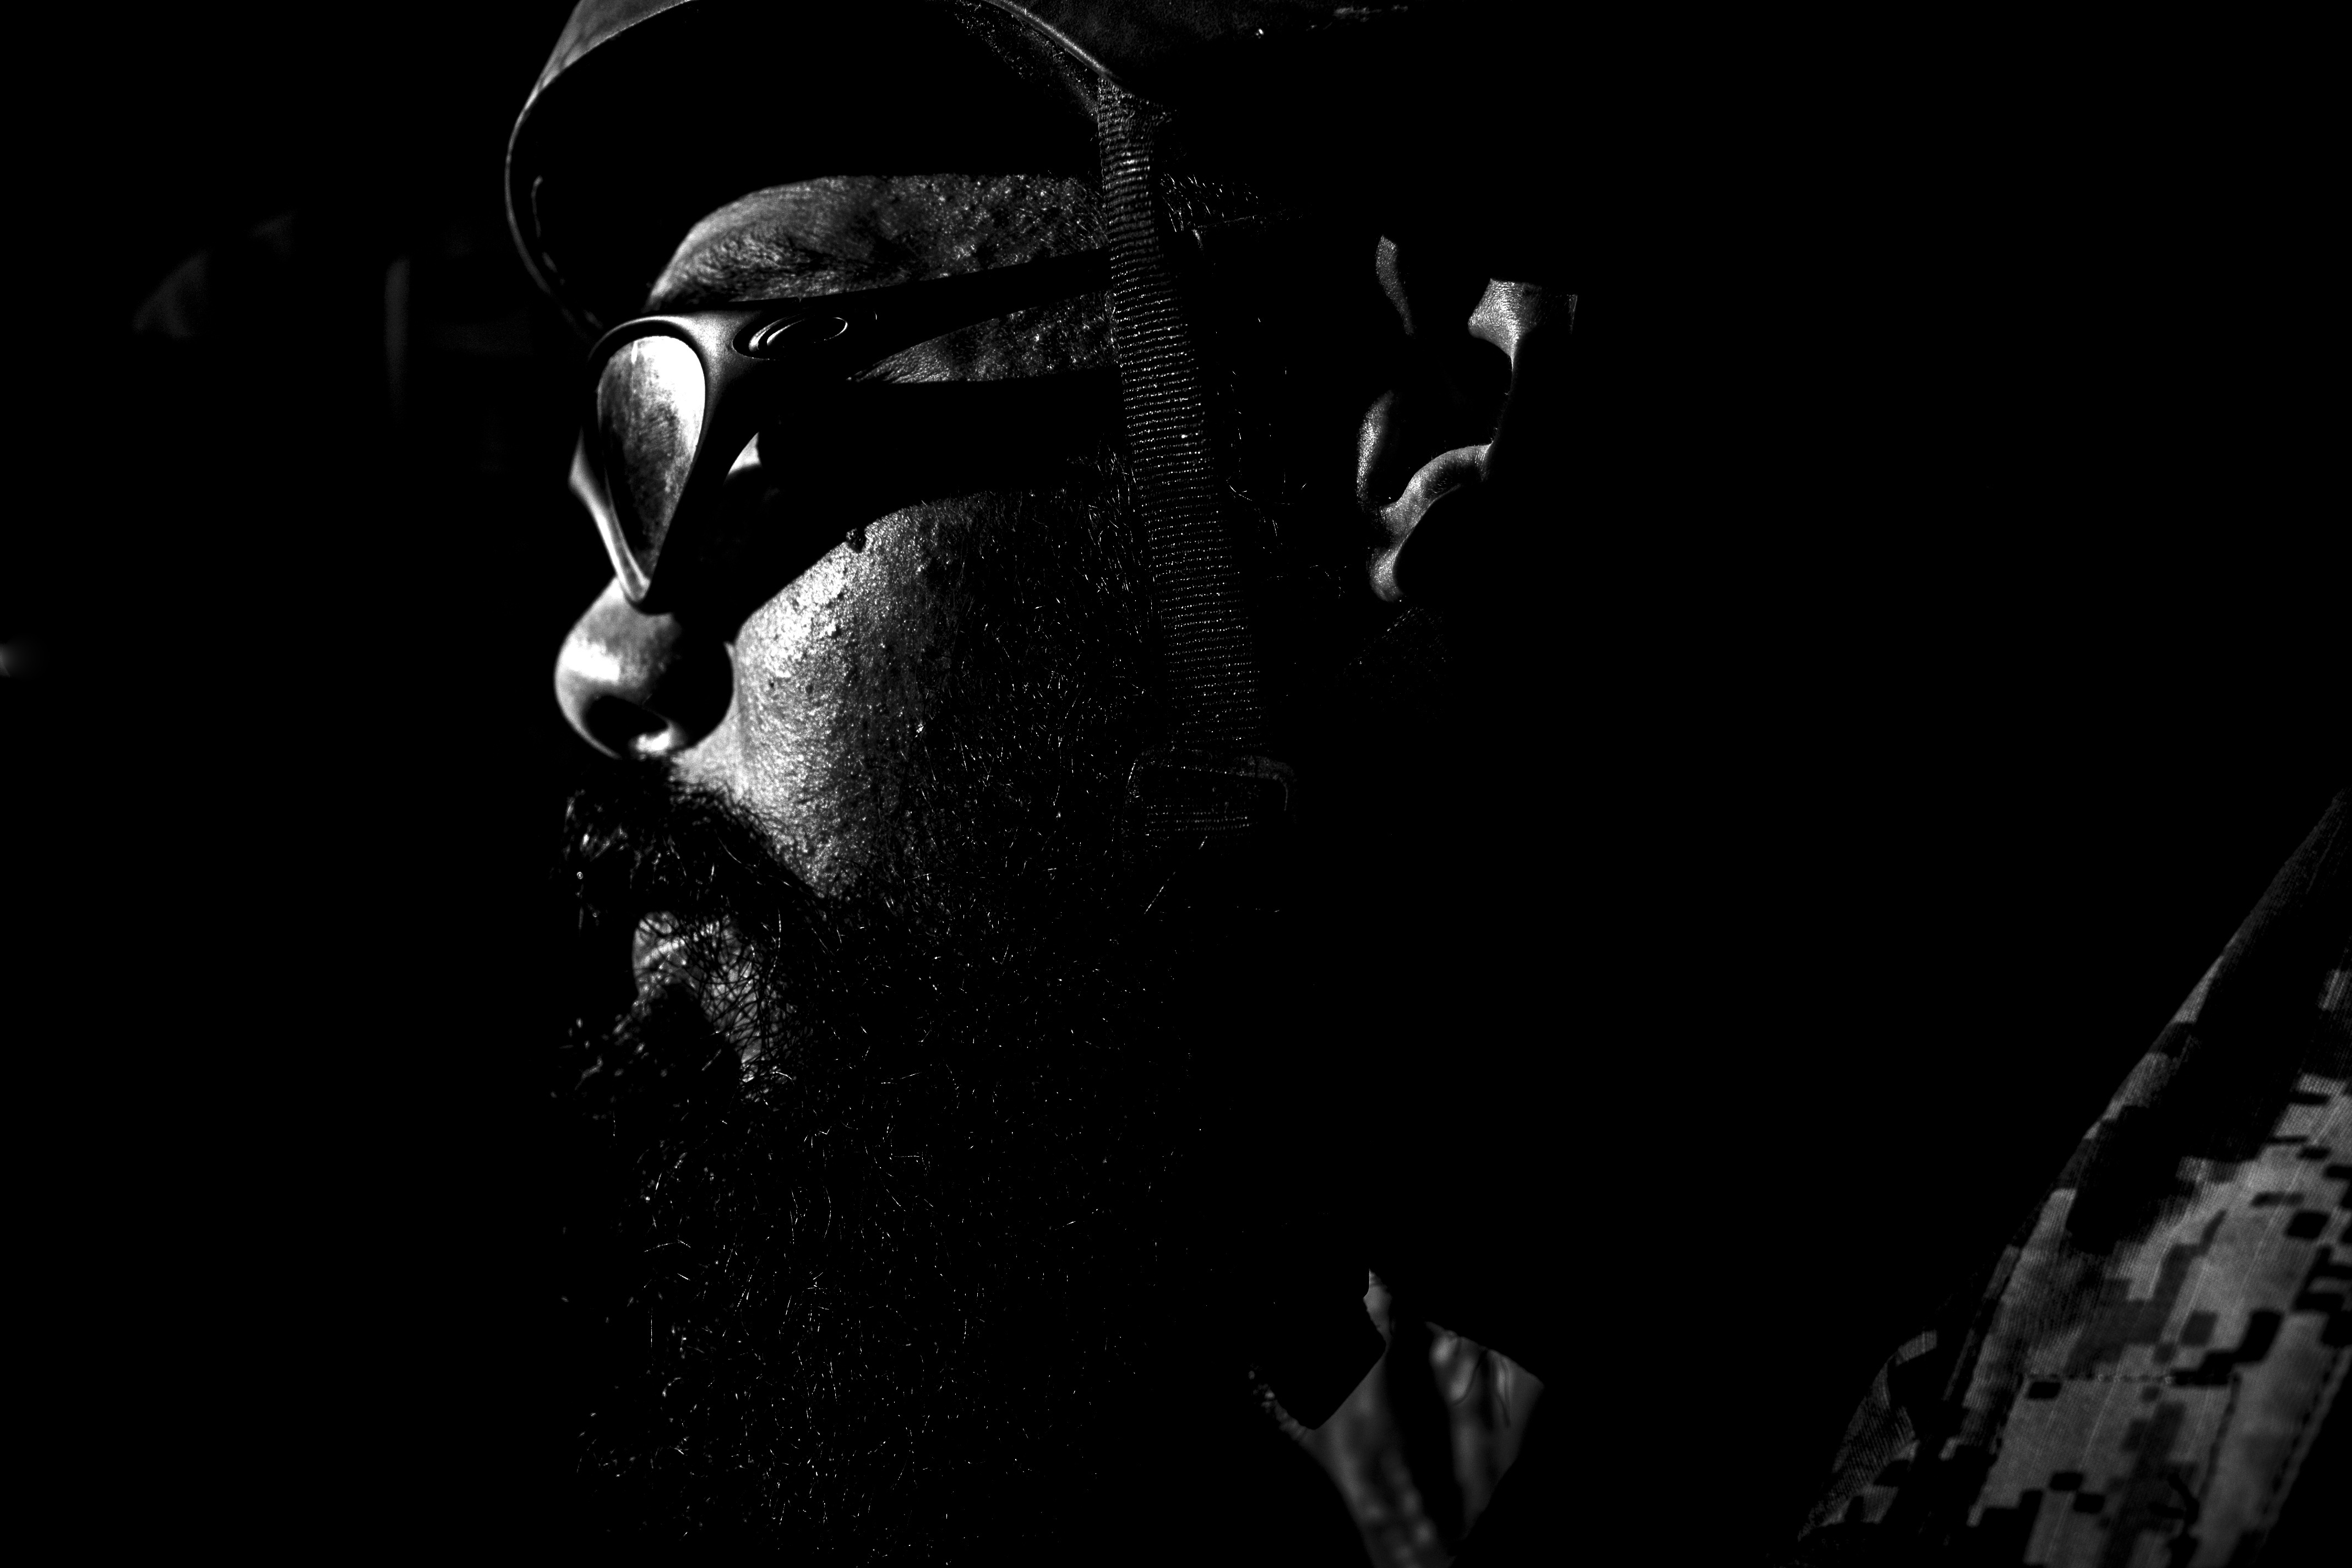
man, black and white, alone, solitude, male, military, soldier, army, usa, darkness, black, monochrome, weapon, camouflage, war, battle, american, patriot, glasses, eyewear, uniform, us, special, fighter, service, force, patriotic, combat, warrior, infantry, armed, monochrome photography, us military, film noir, computer wallpaper